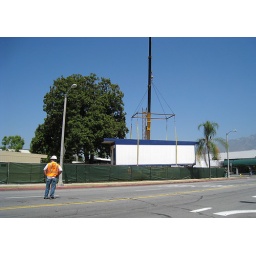
Lifting the modular building over the fence at First Avenue School in Arcadia, CA.